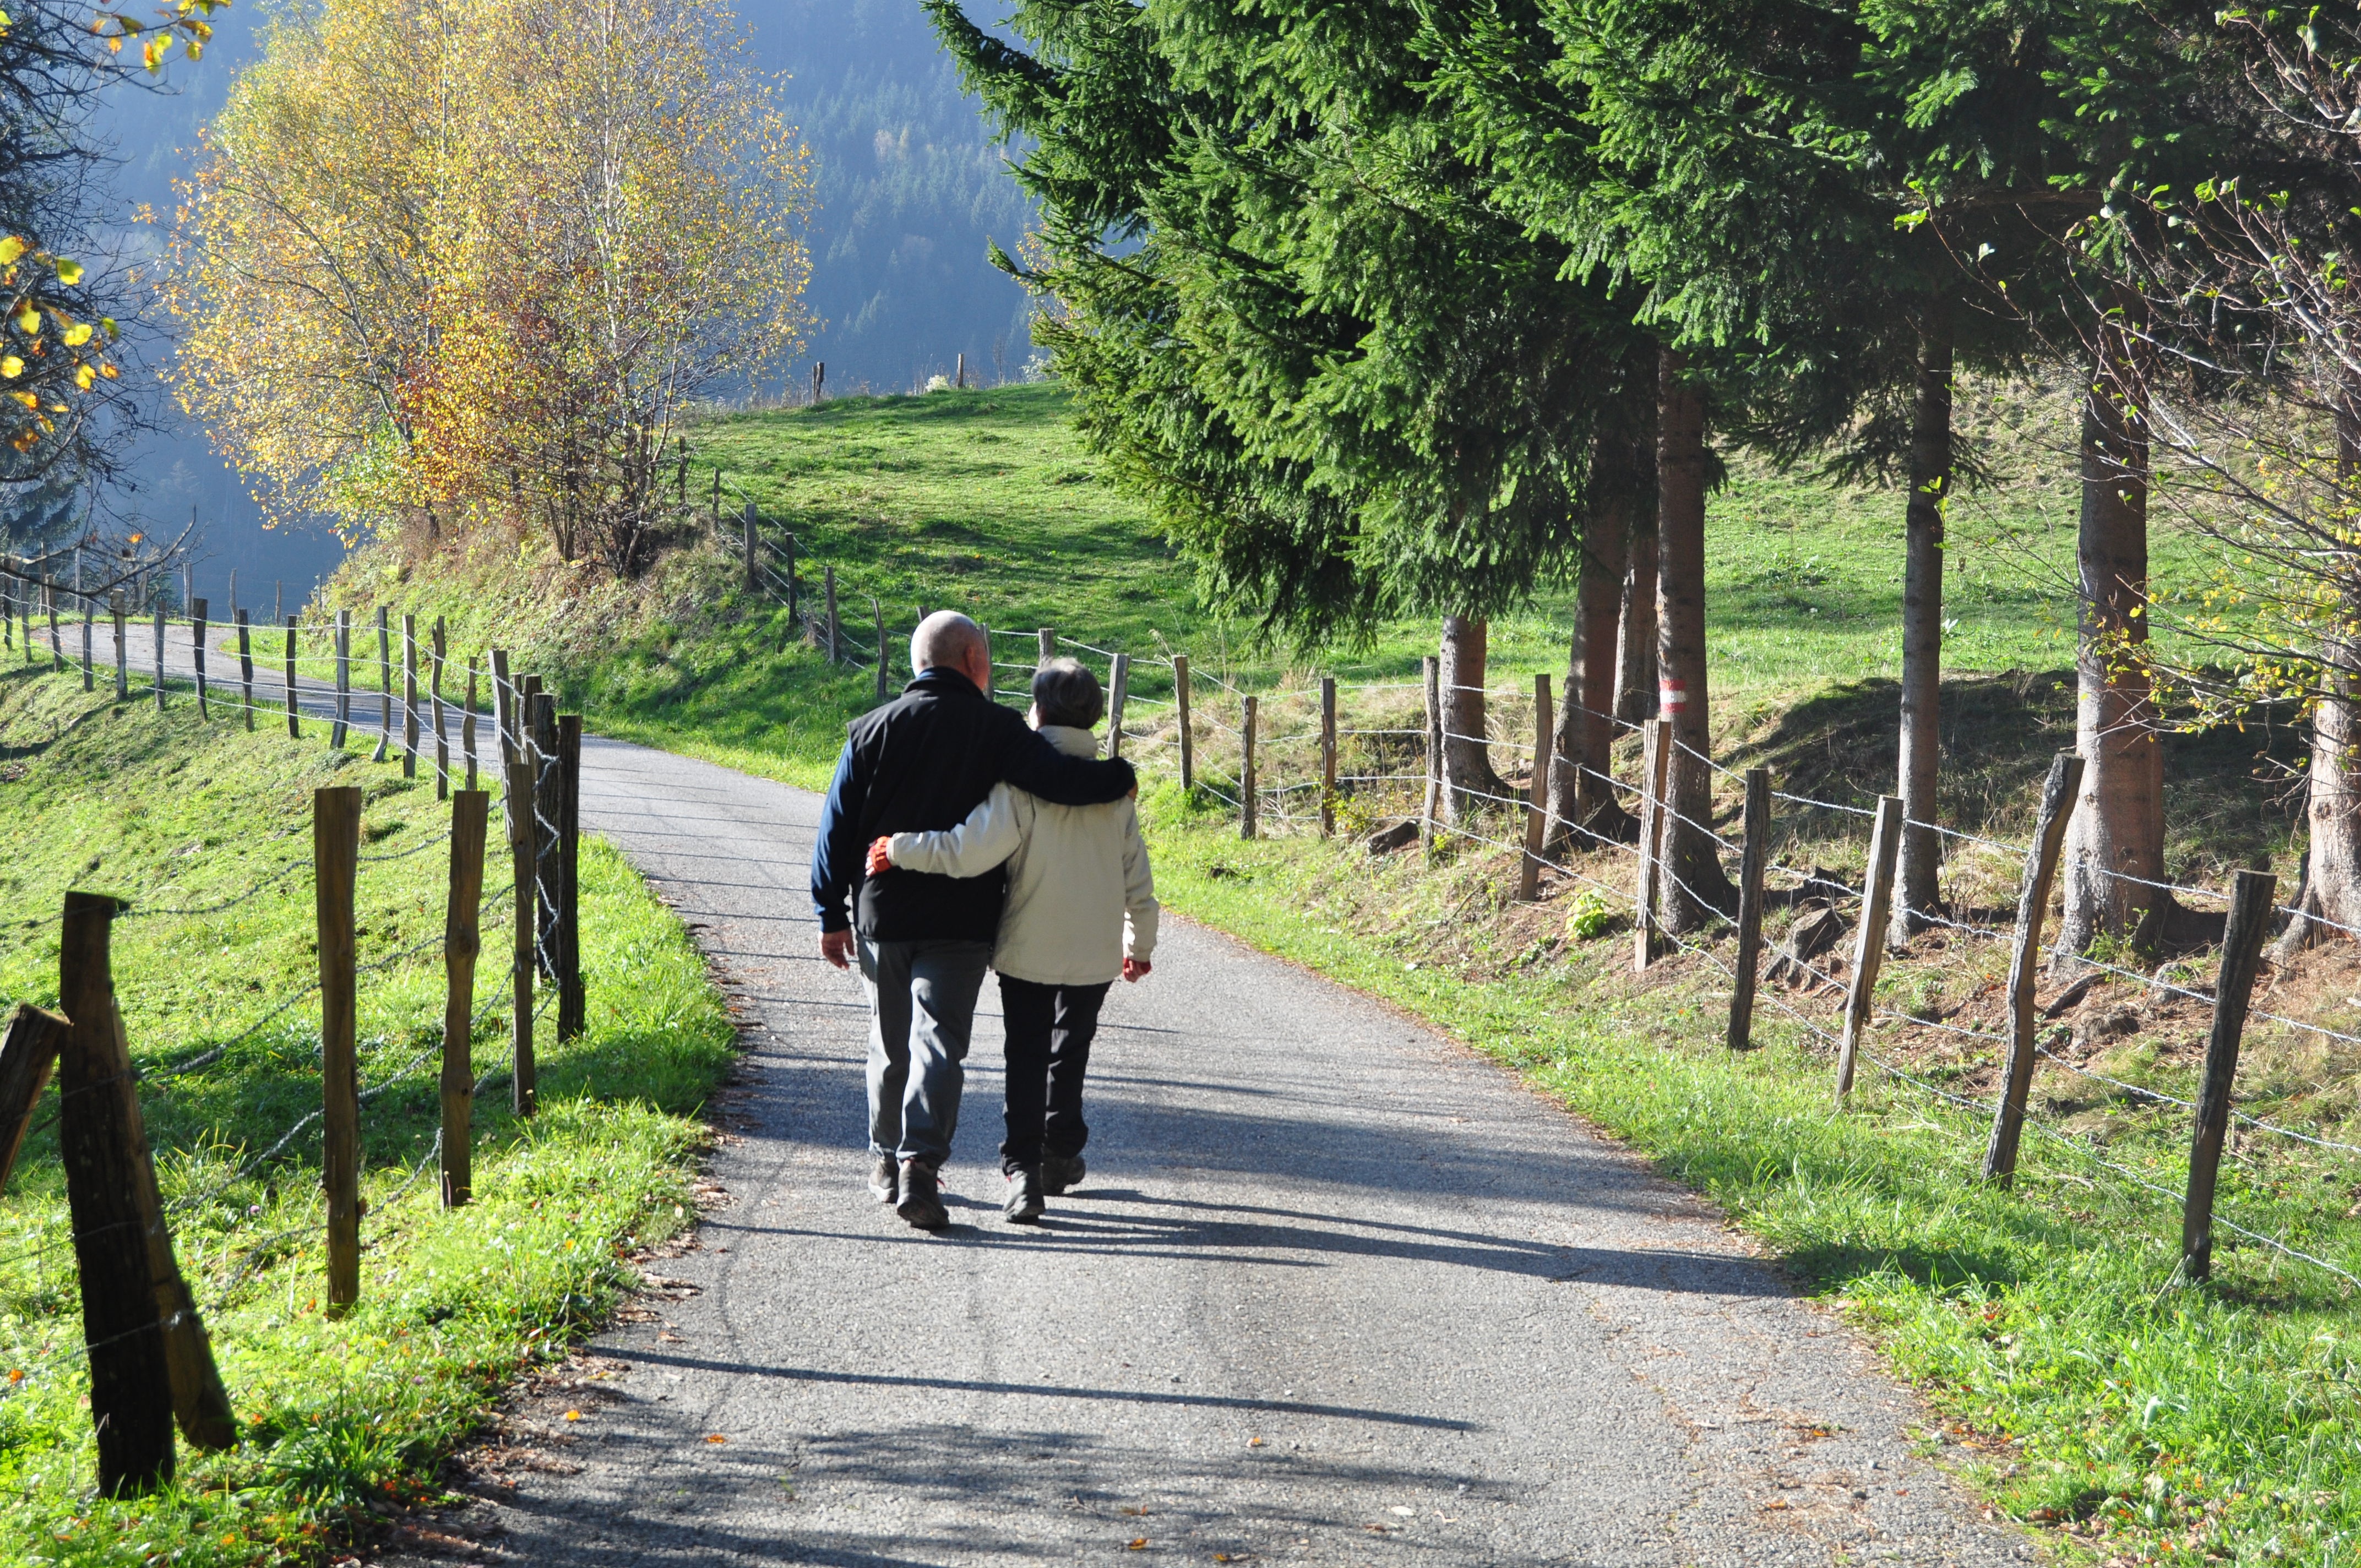
tree, nature, walking, hiking, trail, walk, love, pair, luck, before